The Cinematic Orchestra

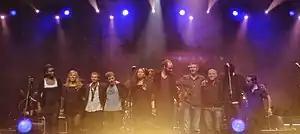

The Cinematic Orchestra is a British nu jazz and downtempo music group created in 1999 by Jason Swinscoe and later involving his music collaborator Dominic Smith. The group is signed to independent record label Ninja Tune.